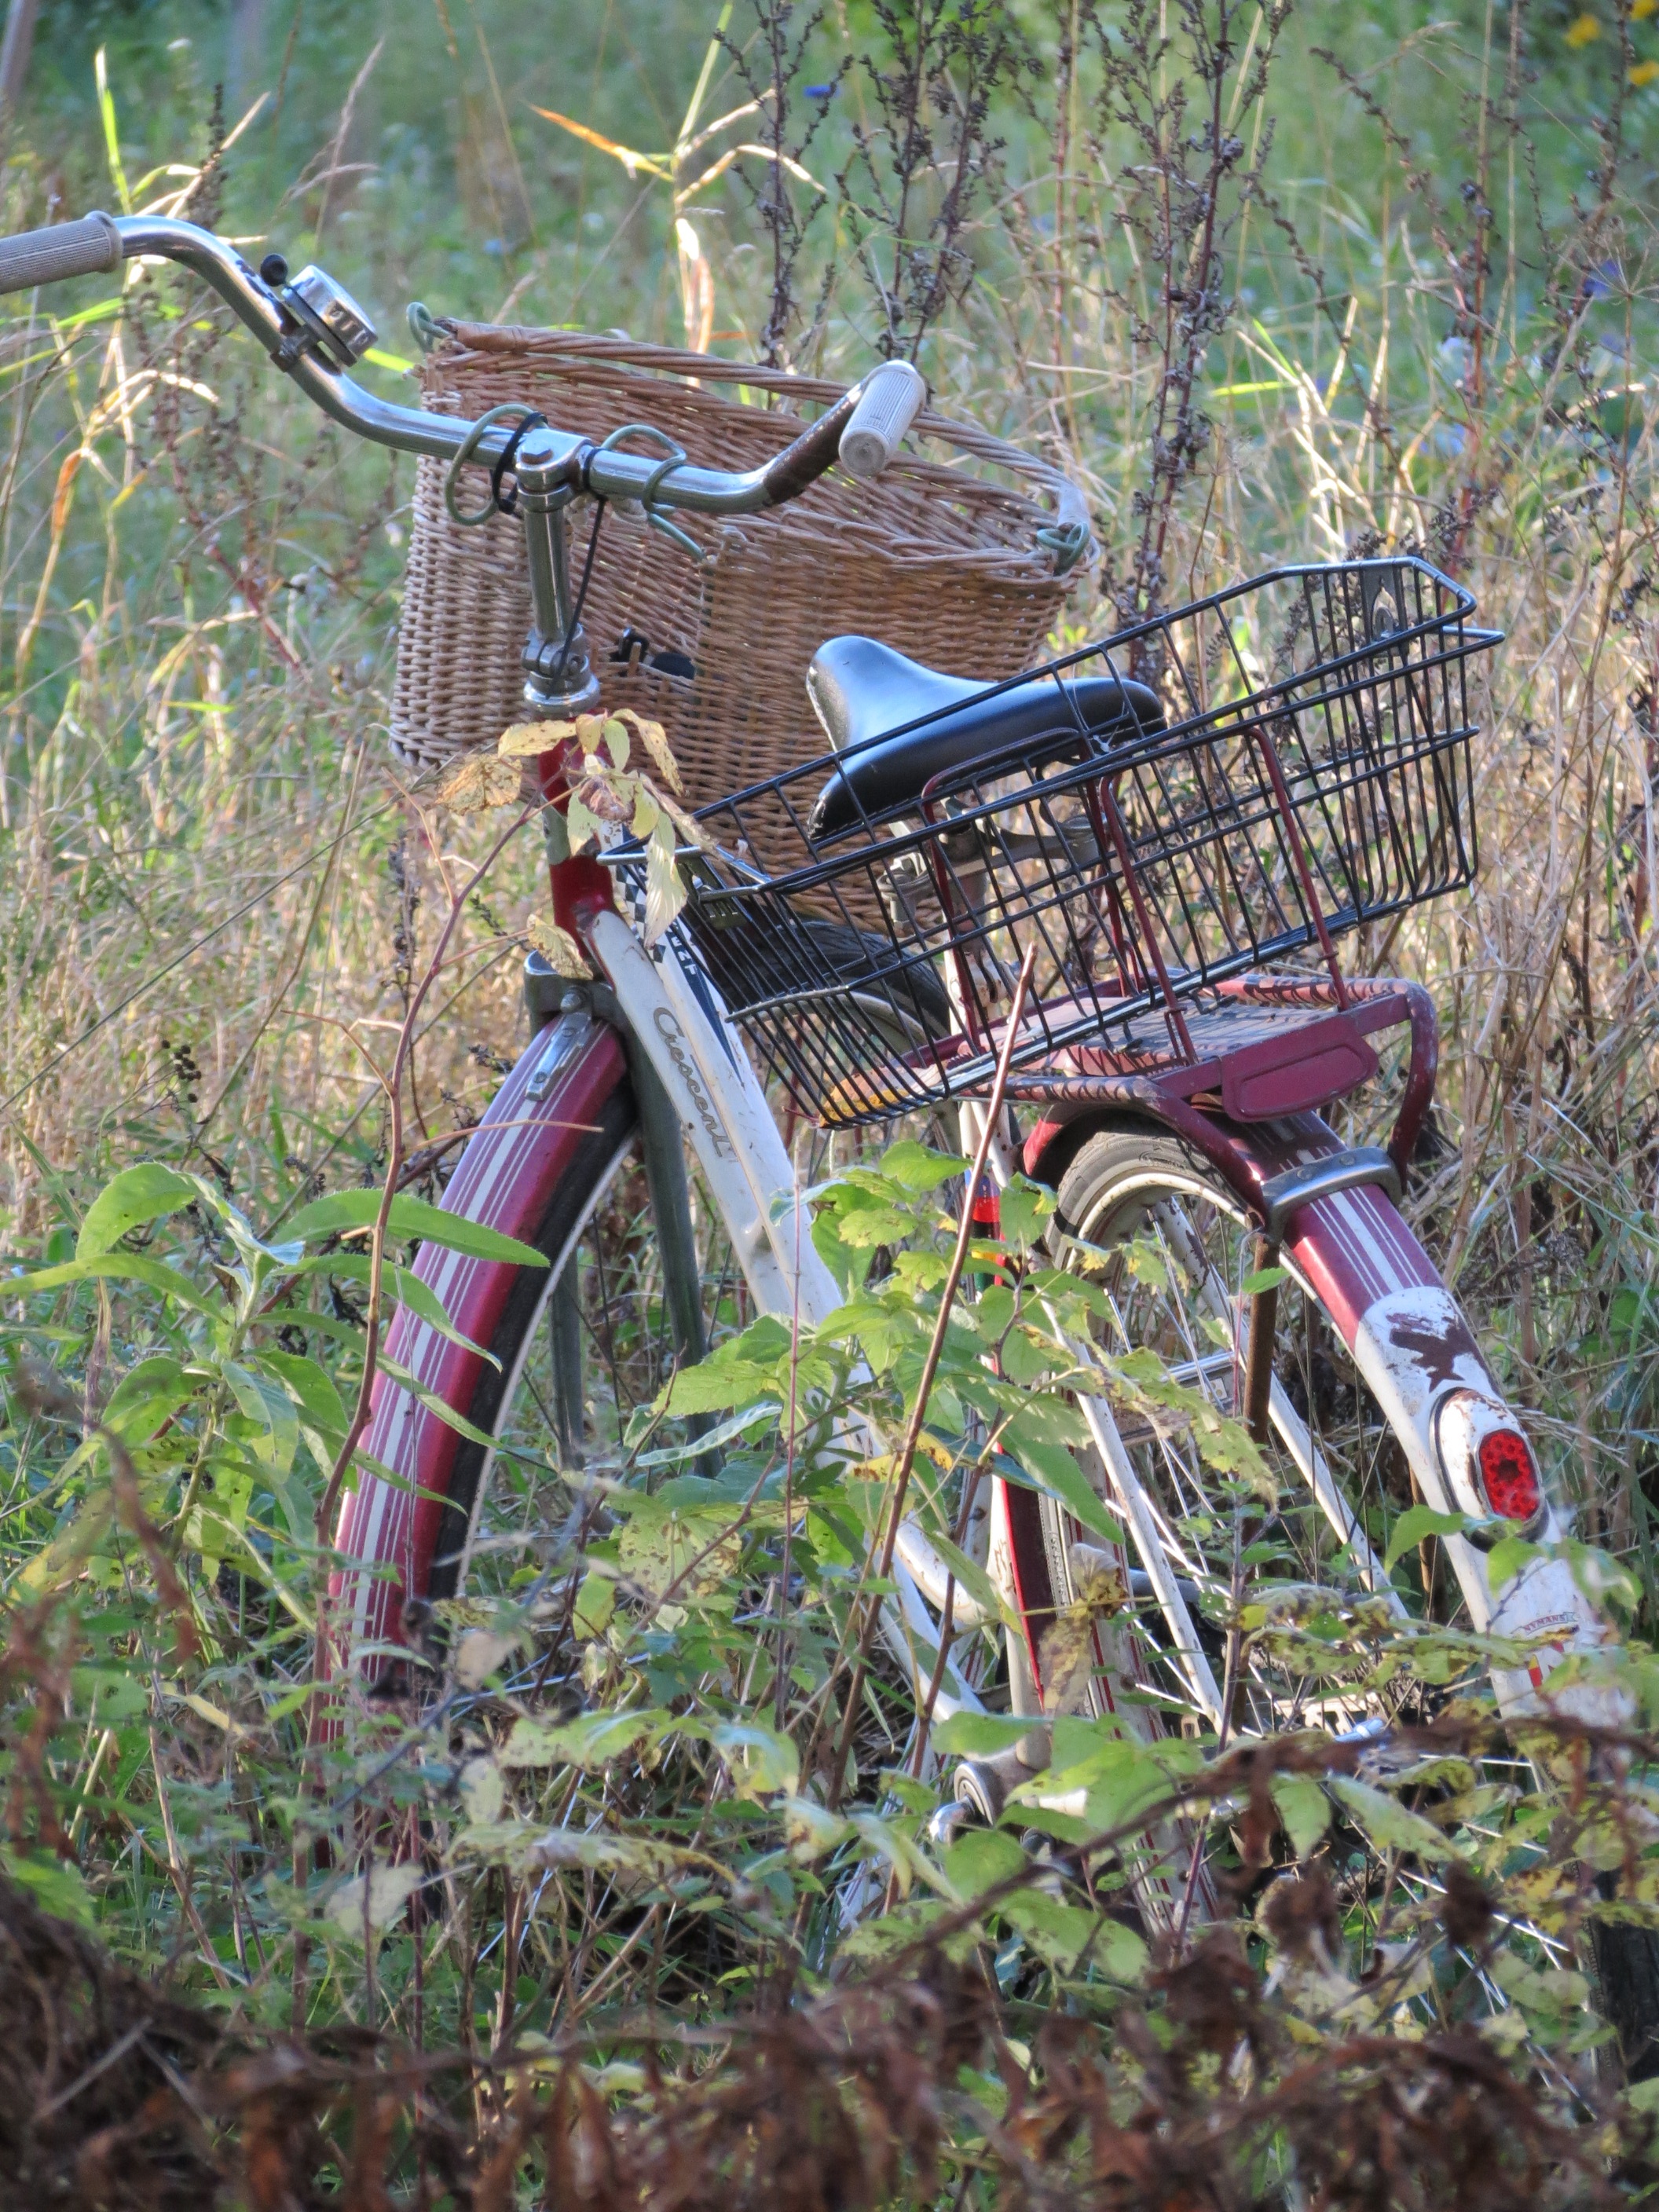
forest, trail, bicycle, bike, evening, vehicle, jungle, autumn, soil, basket, plants, sports equipment, mountain bike, sports, racing, woodland, freeride, finnish, mountain biking, cycle sport, downhill mountain biking